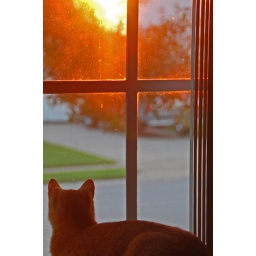
Carrot and the 4th of July sunset. And the dirty window in my office.